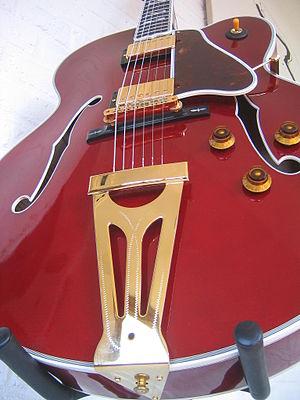
Violin Phase est une des premières œuvres du compositeur américain Steve Reich écrite en octobre 1967 dans le style de la musique de phase pour quatre violons ou un violon et bande magnétique.